Spherical Harmonic

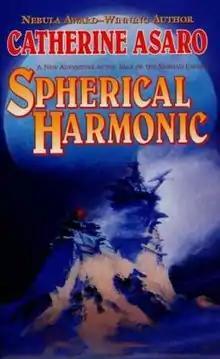

Spherical Harmonic is a science fiction novel from the Saga of the Skolian Empire by Catherine Asaro. It tells the story of Dyhianna Selei (Dehya), the Ruby Pharaoh of the Skolian Imperialate, as she strives to reform her government and reunite her family in the aftermath of a devastating interstellar war.